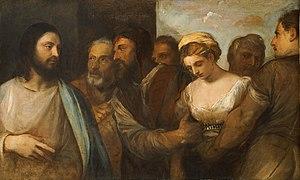
La Pericope Adulterae est le nom traditionnel d'un épisode évangélique au sujet d'une femme adultère de l'Évangile selon Jean 8,1-11. Ce passage décrit une confrontation entre Jésus, les scribes et les Pharisiens pour savoir si cette femme, coupable d'adultère, doit être lapidée. Jésus empêche l'exécution et dénonce l'hypocrisie de ses contradicteurs.
Theatrum Pictorium ou Le Théâtre de la Peinture est le titre d'un livre publié en 1660 par le peintre David Teniers le Jeune pour le compte de son employeur, l'archiduc Léopold Guillaume d'Autriche : c'est le catalogue des 243 tableaux italiens et flamands appartenant à la collection de l'archiduc, illustré de gravures. Une seconde édition est publiée en 1673.
Tiziano Vecellio, Tiziano Vecelli ou Tiziano da Cador, plus communément appelé Titien ou le Titien en français, né vers 1488 à Pieve di Cadore, mort le 27 août 1576 à Venise, est un peintre et graveur italien de l'école vénitienne, auteur d'une importante œuvre picturale. Il est considéré comme un des plus grands portraitistes de cette époque, notamment grâce à son habileté à faire ressortir les traits de caractère des personnages.